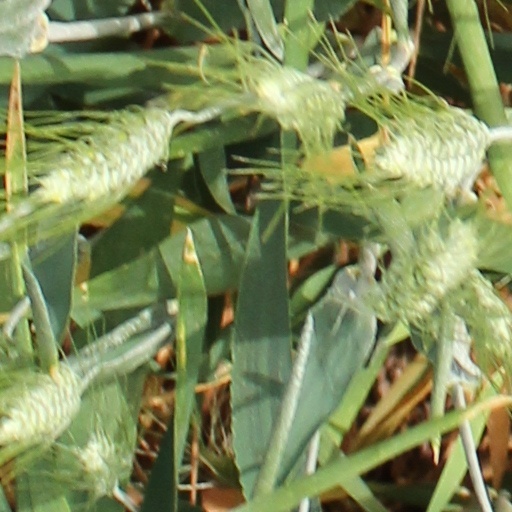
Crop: wheat